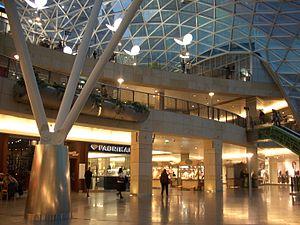
Złote Tarasy est un complexe de commerces, de bureaux et de divertissements de plus de 200 000 m² situé dans le quartier de Śródmieście à Varsovie. Ouvert au public le 7 février 2007, il comprend 250 magasins et restaurants, un hôtel, un cinéma multiplex et un parking souterrain de 1 400 places. Une verrière de 10 500 m² couvre le hall central, au sein duquel peuvent être organisés différents évènements.